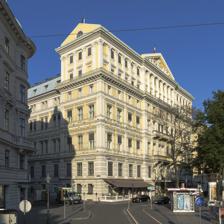
Building: Hotel Imperial
Country: Austria
Year built: 1863
Luxury hotel in Vienna, Austria This article is about the hotel in Vienna, Austria. For other uses, see Imperial Hotel . Hotel Imperial Hotel chain The Luxury Collection General information Type Luxury hotel Classification Superior Location Kärntner Ring 16 Vienna , Austria Opened 1873 Owner Al Habtoor Investment Management Marriott International Design and construction Architect(s) Arnold Zenetti Developer Heinrich Adam Website www.imperialvienna.com The Hotel Imperial , also known as The Imperial , is a five-star luxury hotel in Vienna , Austria. It is located on the Vienna Ring Road ( Ringstraße ) at Kärntner Ring 16, in the Innere Stadt district. Description The Hotel Imperial's façade is in the Italian Neo-Renaissance style. The top of the building contains a stone balustrade that frames heraldic animals from the Württemberg coat of arms. The main entrance portal contains four statues that are also symbolic. The original portal was wide enough for a two-horse-drawn carriage. The hotel's interior furnishings highlight the nineteenth-century Viennese elegance with ornate marble, hand-carved statues, and massive crystal chandeliers. In the lobby, the Royal Staircase leads up to suites and rooms that are also illuminated by magnificent chandeliers hanging from the high stucco ceilings. The hotel's private balconies offer views of the Altstadt skyline. History The building was designed by architect Arnold Zenetti and built under the direction of Heinrich Adam in 1863. Initially, it was planned as the city palace ( Stadtpalais ) and residence of Duke Philipp of Württemberg (1838–1917) and his wife Maria Theresa (1845–1927), née Archduchess of Austria; its original name was Palais Württemberg . However, the ducal couple did not enjoy their new home for long. After moving there in 1866, they sold it five years later. For the 1873 Vienna World's Fair , the palace was converted into a hotel. In 1928, two storeys were added, but the original architecture is still very much in evidence and is an integral part of the luxurious atmosphere. Over the years, the Hotel Imperial has had numerous famous guests, including Queen Elizabeth II and Charlie Chaplin . Dignitaries and royalty from around the world have stayed at the Imperial. Adolf Hitler , who worked at the hotel as a day laborer during his youthful period as a virtual tramp in Vienna, returned following the 1938 Anschluss as an honored guest, and had a permanent suite. The Imperial was acquired by Compagnia Italiana Grandi Alberghi (CIGA) after Swiss-born Prince Karim Aga Khan acquired the company in 1985 and began expanding its presence (which was purely Italian up to that time) into Spain and Austria. In 1994, Starwood acquired CIGA and merged it into The Luxury Collection , an assemblage of historic and venerable hotels that have similar grandeur as the Imperial. Before the Second World War, the Imperial had partly been owned by Samuel Schallinger , who was forced to sell it in 1938 due to the Nazi persecution of Jews. Schallinger died in 1942 at the Theresienstadt concentration camp near Prague. Simon Wiesenthal , a Jewish Austrian survivor of the Nazi death camps who dedicated his life to documenting the crimes of the Holocaust, celebrated his 90th birthday at the Hotel Imperial in 1998 with a kosher dinner party. “Look, even the chandeliers are shaking,” said Wiesenthal at the dinner. “Hitler is gone. The Nazis are no more. But we are still here, singing and dancing.” Today, the Hotel Imperial is, perhaps, Vienna's most exclusive five-star hotel. Guests of state typically stay at the hotel, such as the Emperor and Empress of Japan on their visit in 2002. Imperial Torte Imperial Torte on a plate A speciality of the hotel is the Imperial cake, known as the Imperial Torte, which is a marzipan and chocolate torte . It is based on a recipe that is said to have been created by an apprentice cook who fashioned it when Emperor Franz Joseph opened the hotel in 1873. The confection comes in either a plain pinewood box or a cardboard box (for shipments), each containing a single torte or a group of small tortes. References